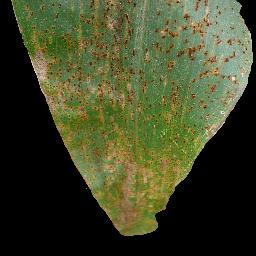
Label: Corn___Common_rust